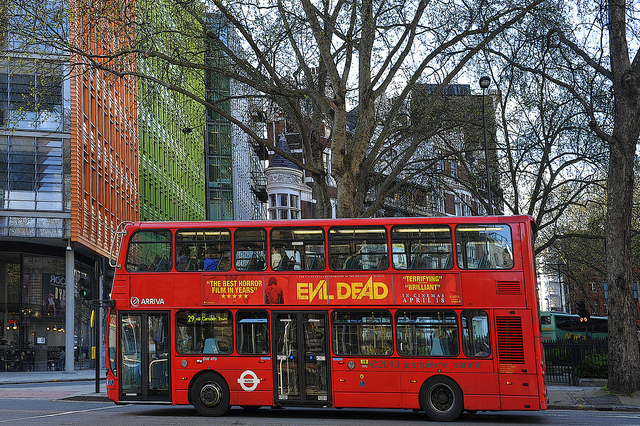
A red double decker bus traveling down a city street.

A double decker bus moving down a street.

A double decker city bus stops near the side of the road.

A large two story bus going down the road .

A red double decker bus on a city street.